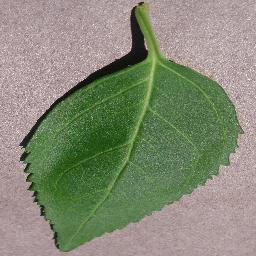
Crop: cherry
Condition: (including_sour)_healthy